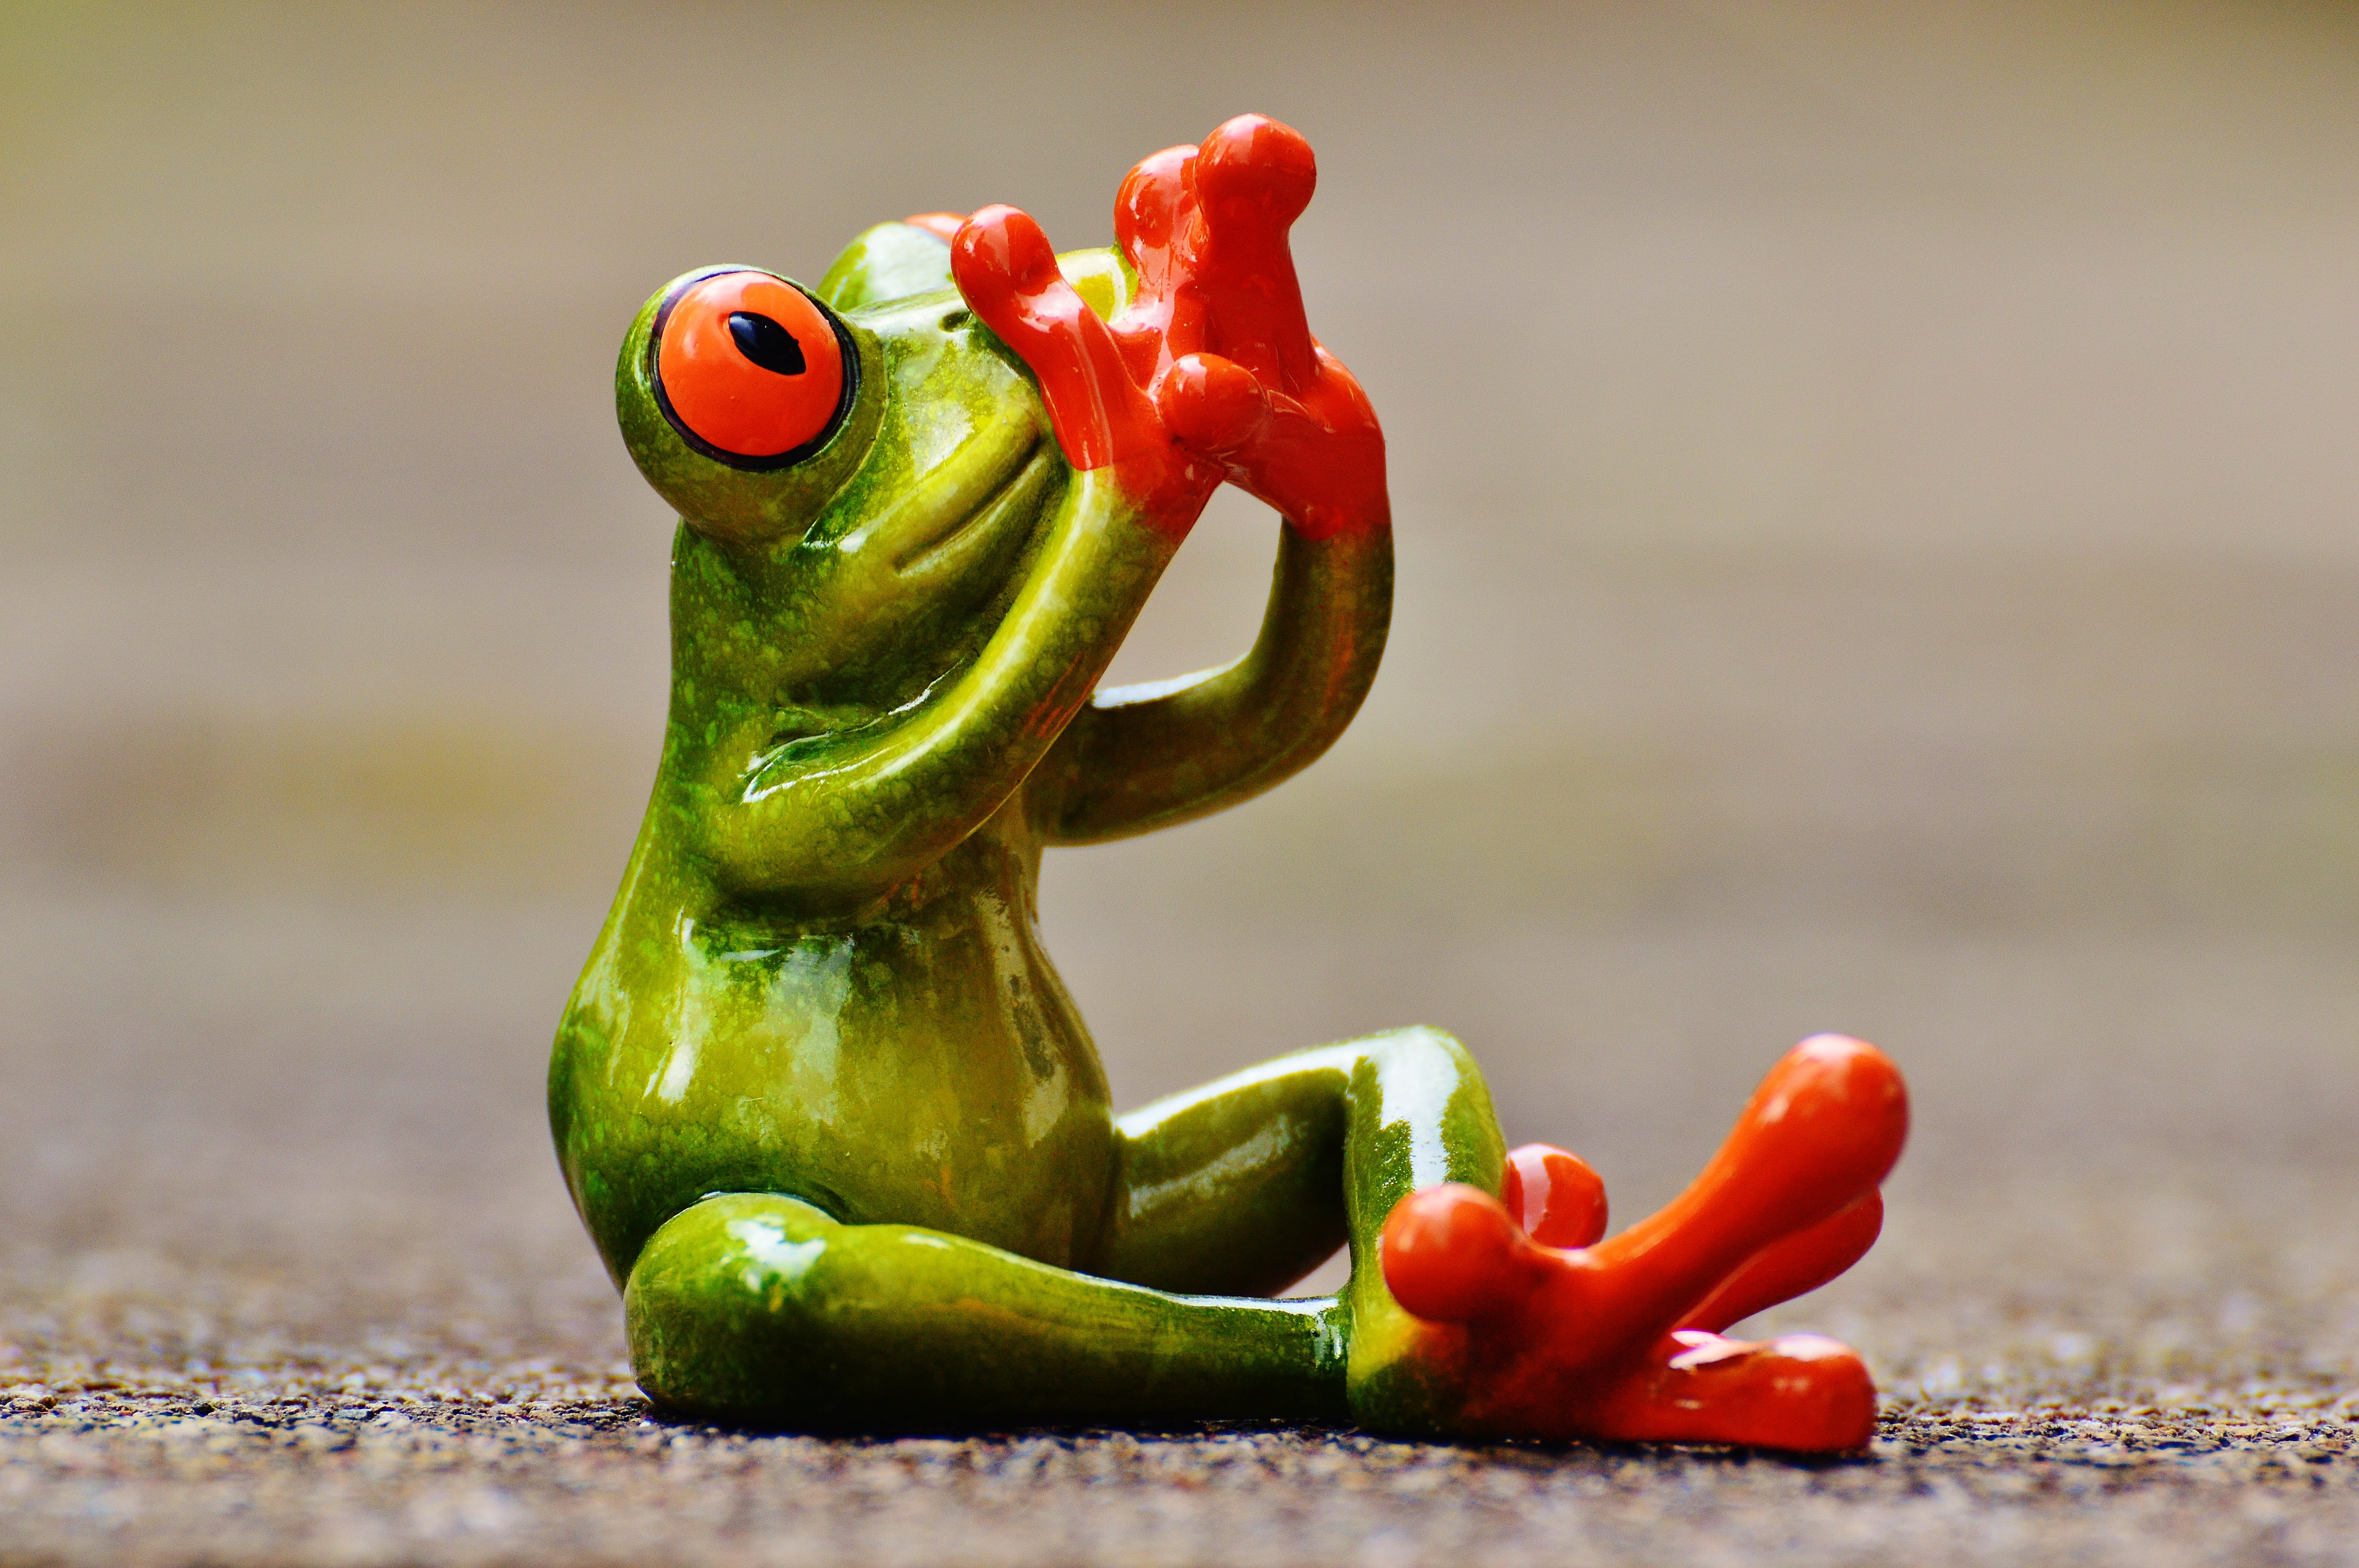
flower, animal, cute, food, green, red, frog, amphibian, toy, sit, tree frog, fun, figure, funny, frogs, macro photography, do not speak